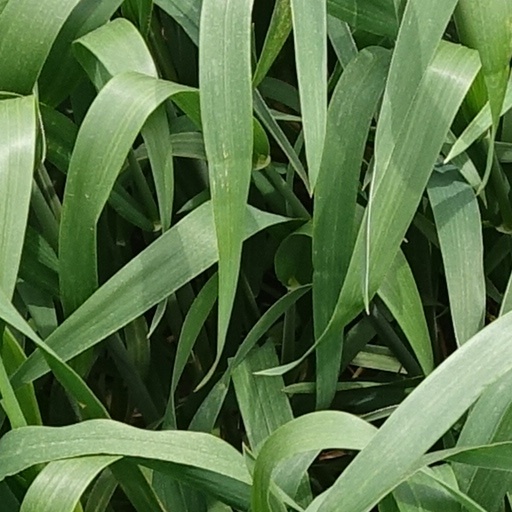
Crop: wheat